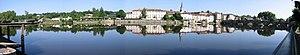
Confolens est une ancienne commune du Sud-Ouest de la France située dans le département de la Charente en région Nouvelle-Aquitaine. Elle est connue pour son festival, le festival de Confolens.